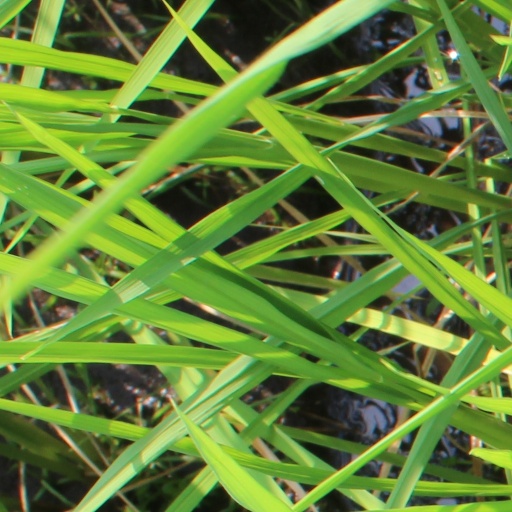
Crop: rice